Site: brandenburg
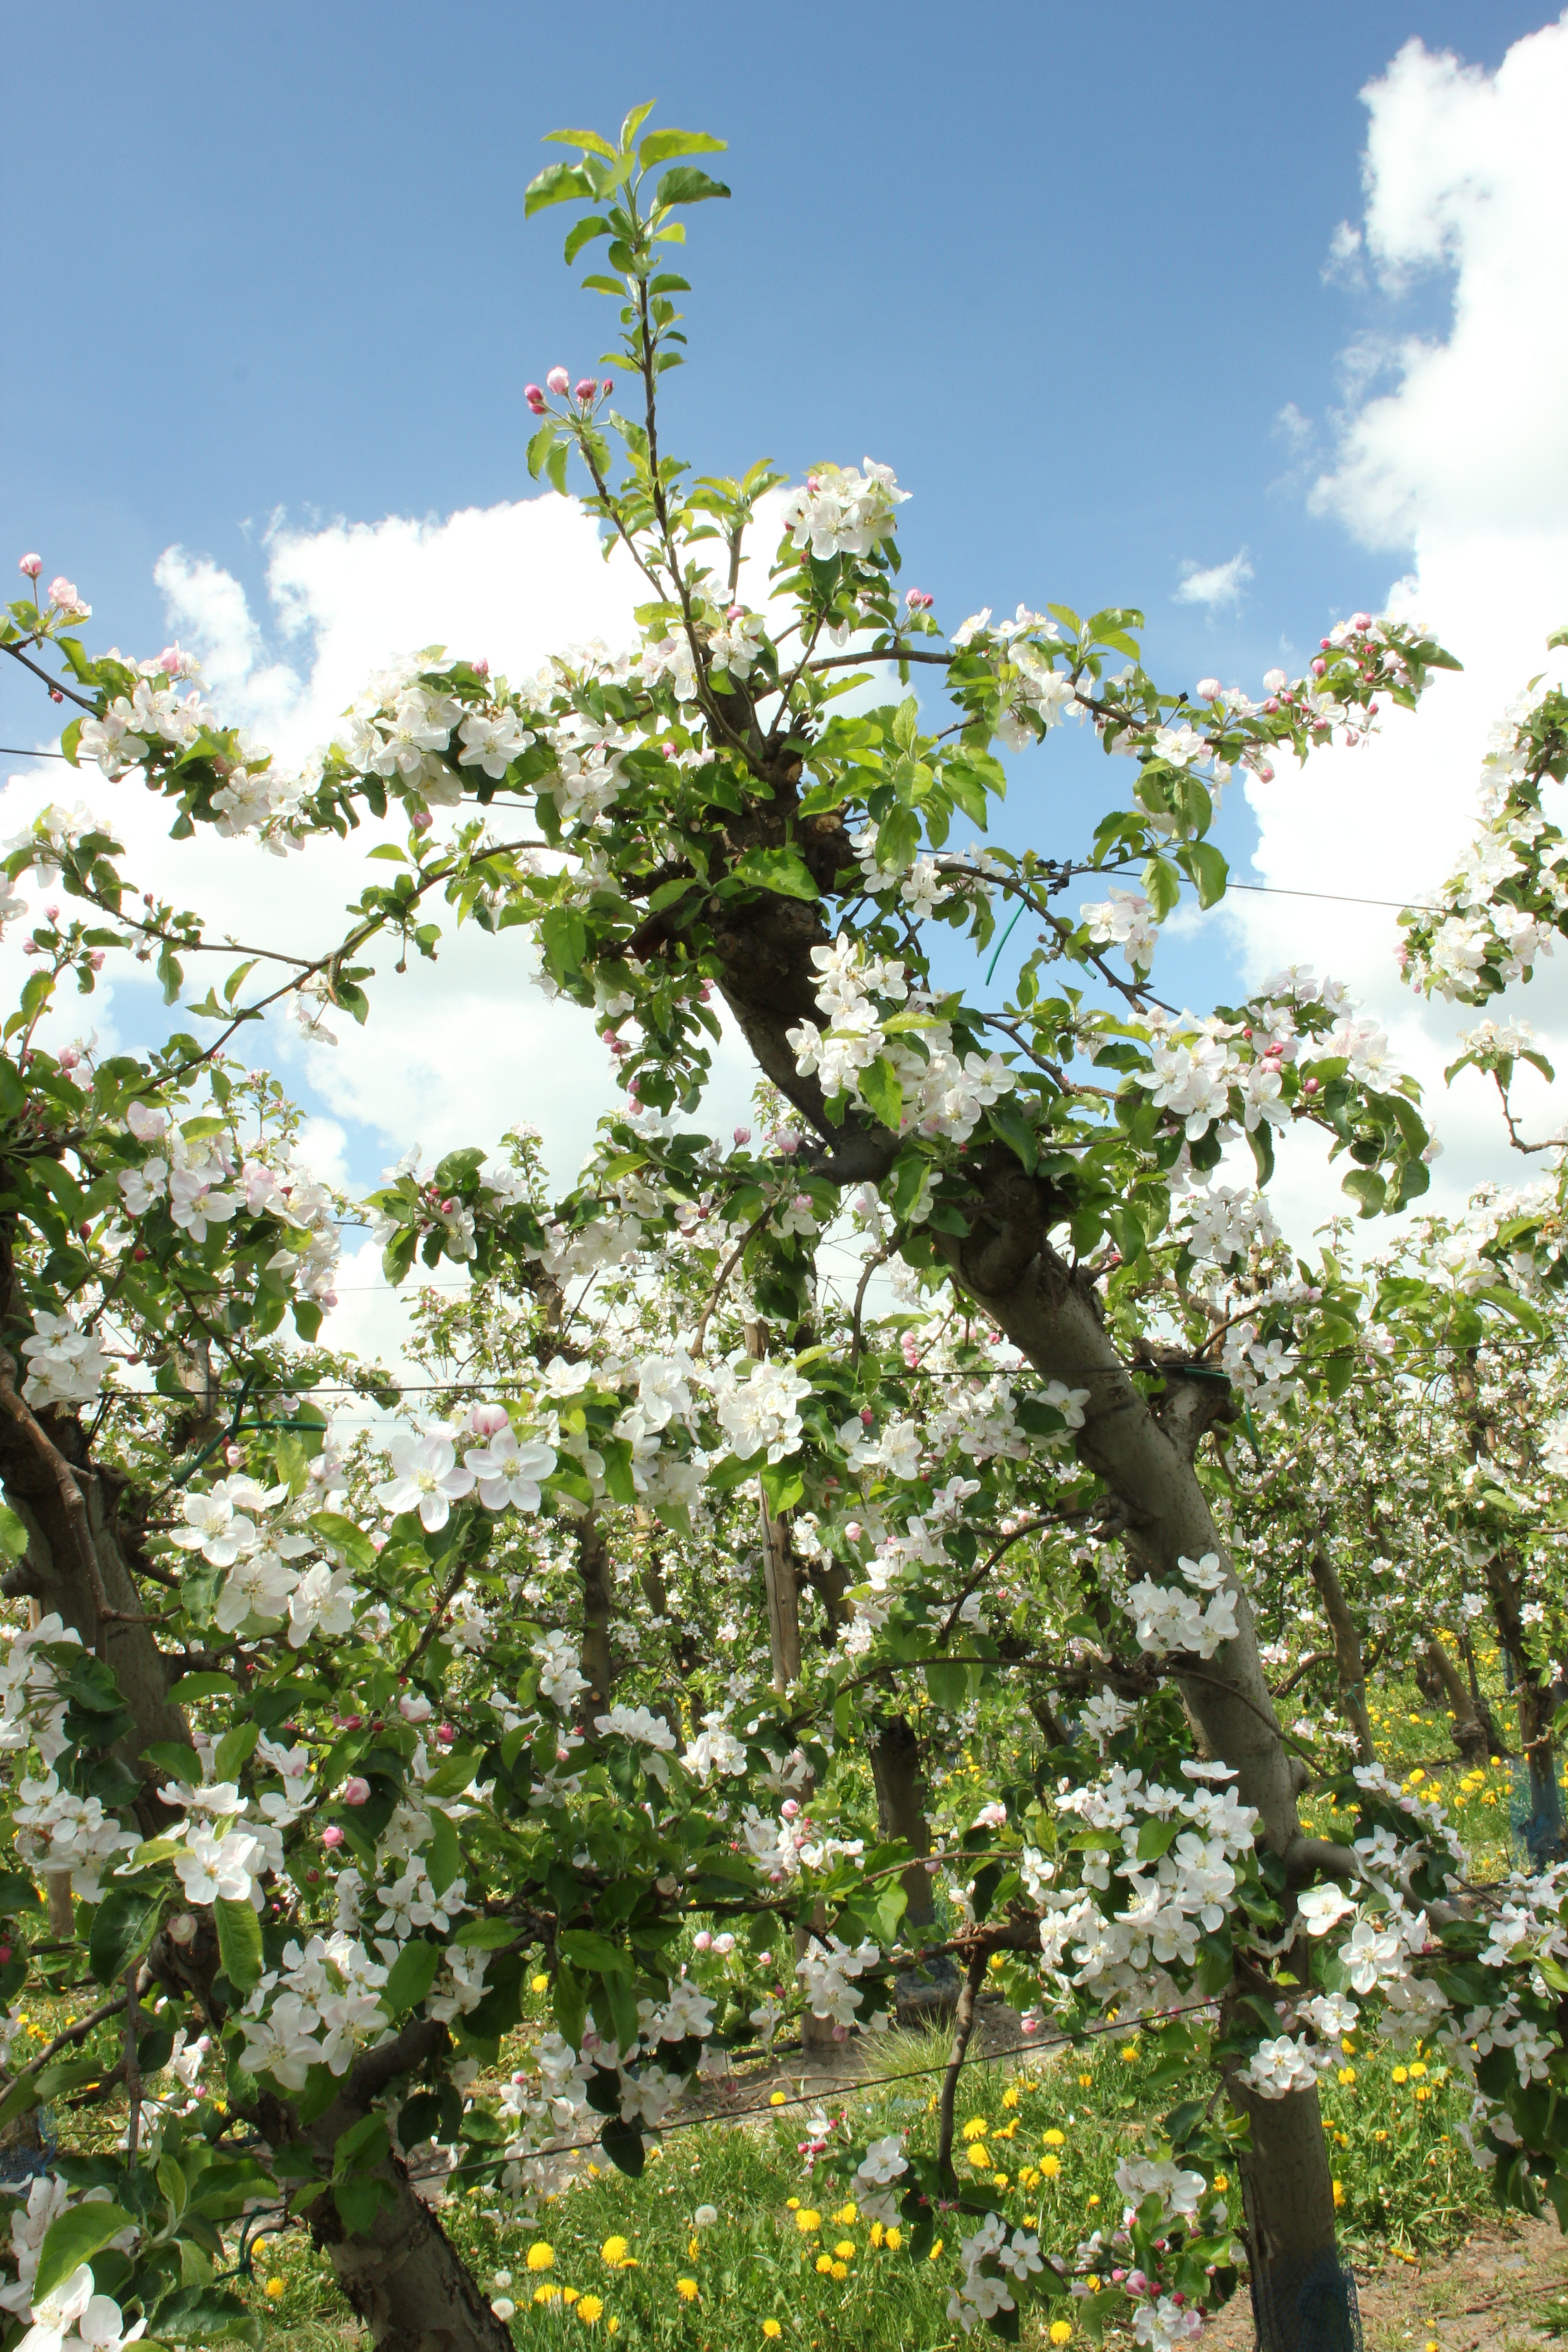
Growth stage (BBCH 65): Flowering